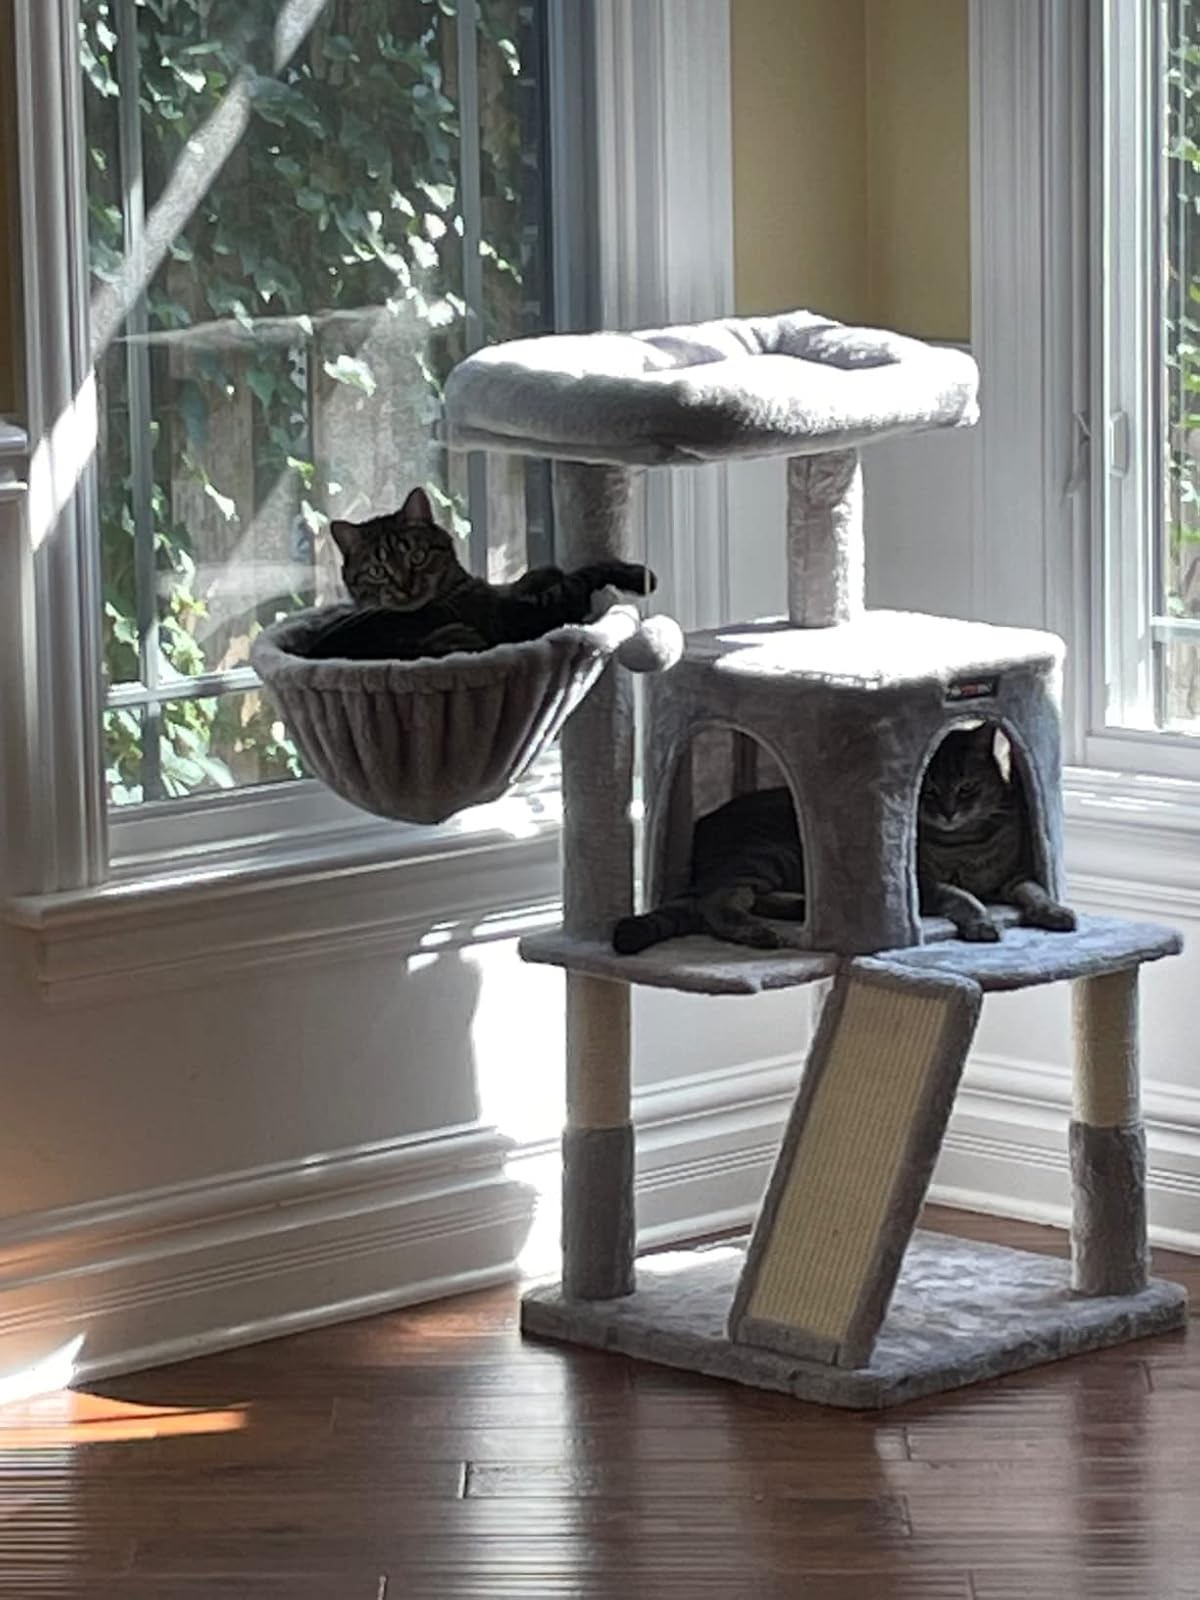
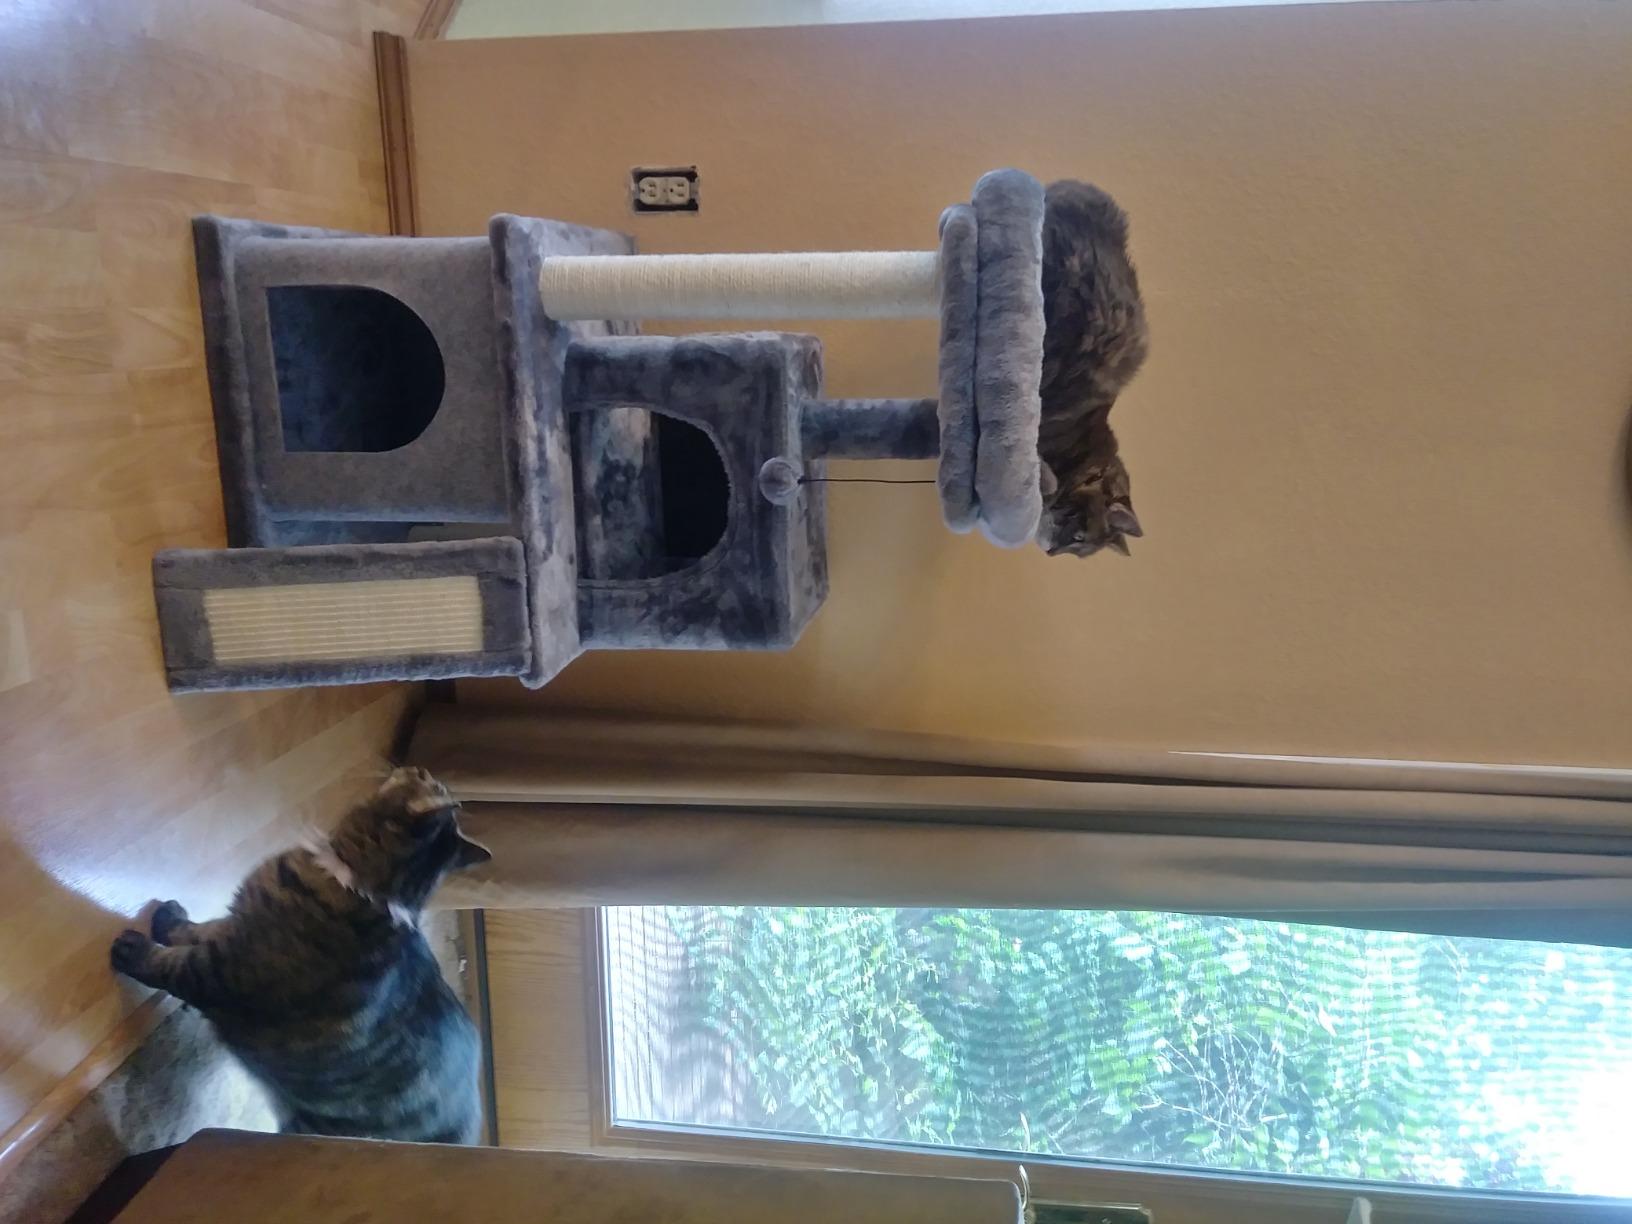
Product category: items_cat tree
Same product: no